Byron's letters

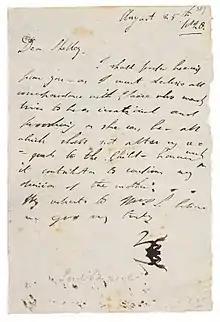
A short note to Percy Bysshe Shelley

The letters of Lord Byron, of which about 3,000 are known, range in date from 1798, when Byron was 10 years old, to 9 April 1824, a few days before he died. They have long received extraordinary critical praise for their wit, spontaneity and sincerity. Many rate Byron as the greatest letter-writer in English literature, and consider his letters comparable or superior to his poems as literary achievements. They have also been called "one of the three great informal autobiographies in English", alongside the diaries of Samuel Pepys and James Boswell. Their literary value is reflected in the huge prices collectors will pay for them; in 2009 a sequence of 15 letters to his friend Francis Hodgson was sold at auction for almost £280,000.